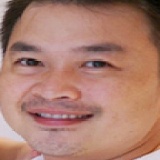
diễn viên Cung Lê